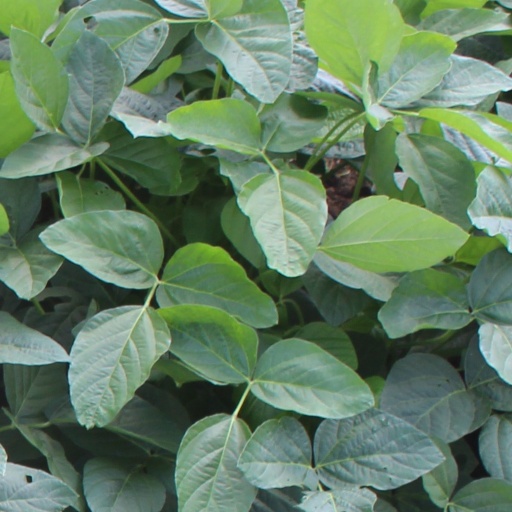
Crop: soybean